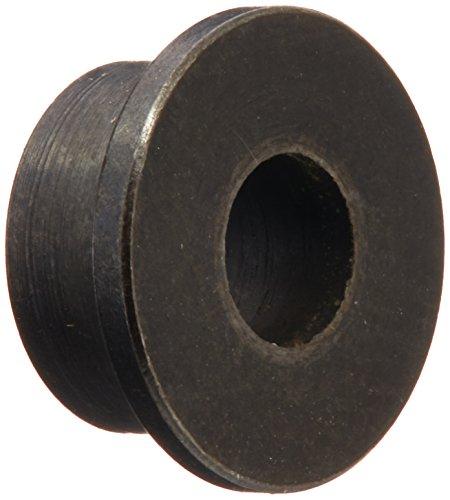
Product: Redcat Racing Steering Plate Bushings (2 Piece)
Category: Toys & Games | Hobbies | Remote & App Controlled Vehicles & Parts | Remote & App Controlled Vehicle Parts
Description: Steering Plate Bushings 2Pcs.
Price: $10.43
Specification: ProductDimensions:0.2x0.2x0.1inches|ItemWeight:0.32ounces|ShippingWeight:0.32ounces(Viewshippingratesandpolicies)|DomesticShipping:ItemcanbeshippedwithinU.S.|InternationalShipping:ThisitemcanbeshippedtoselectcountriesoutsideoftheU.S.LearnMore|ASIN:B0040PTVBK|Itemmodelnumber:85799|Manufacturerrecommendedage:14yearsandup